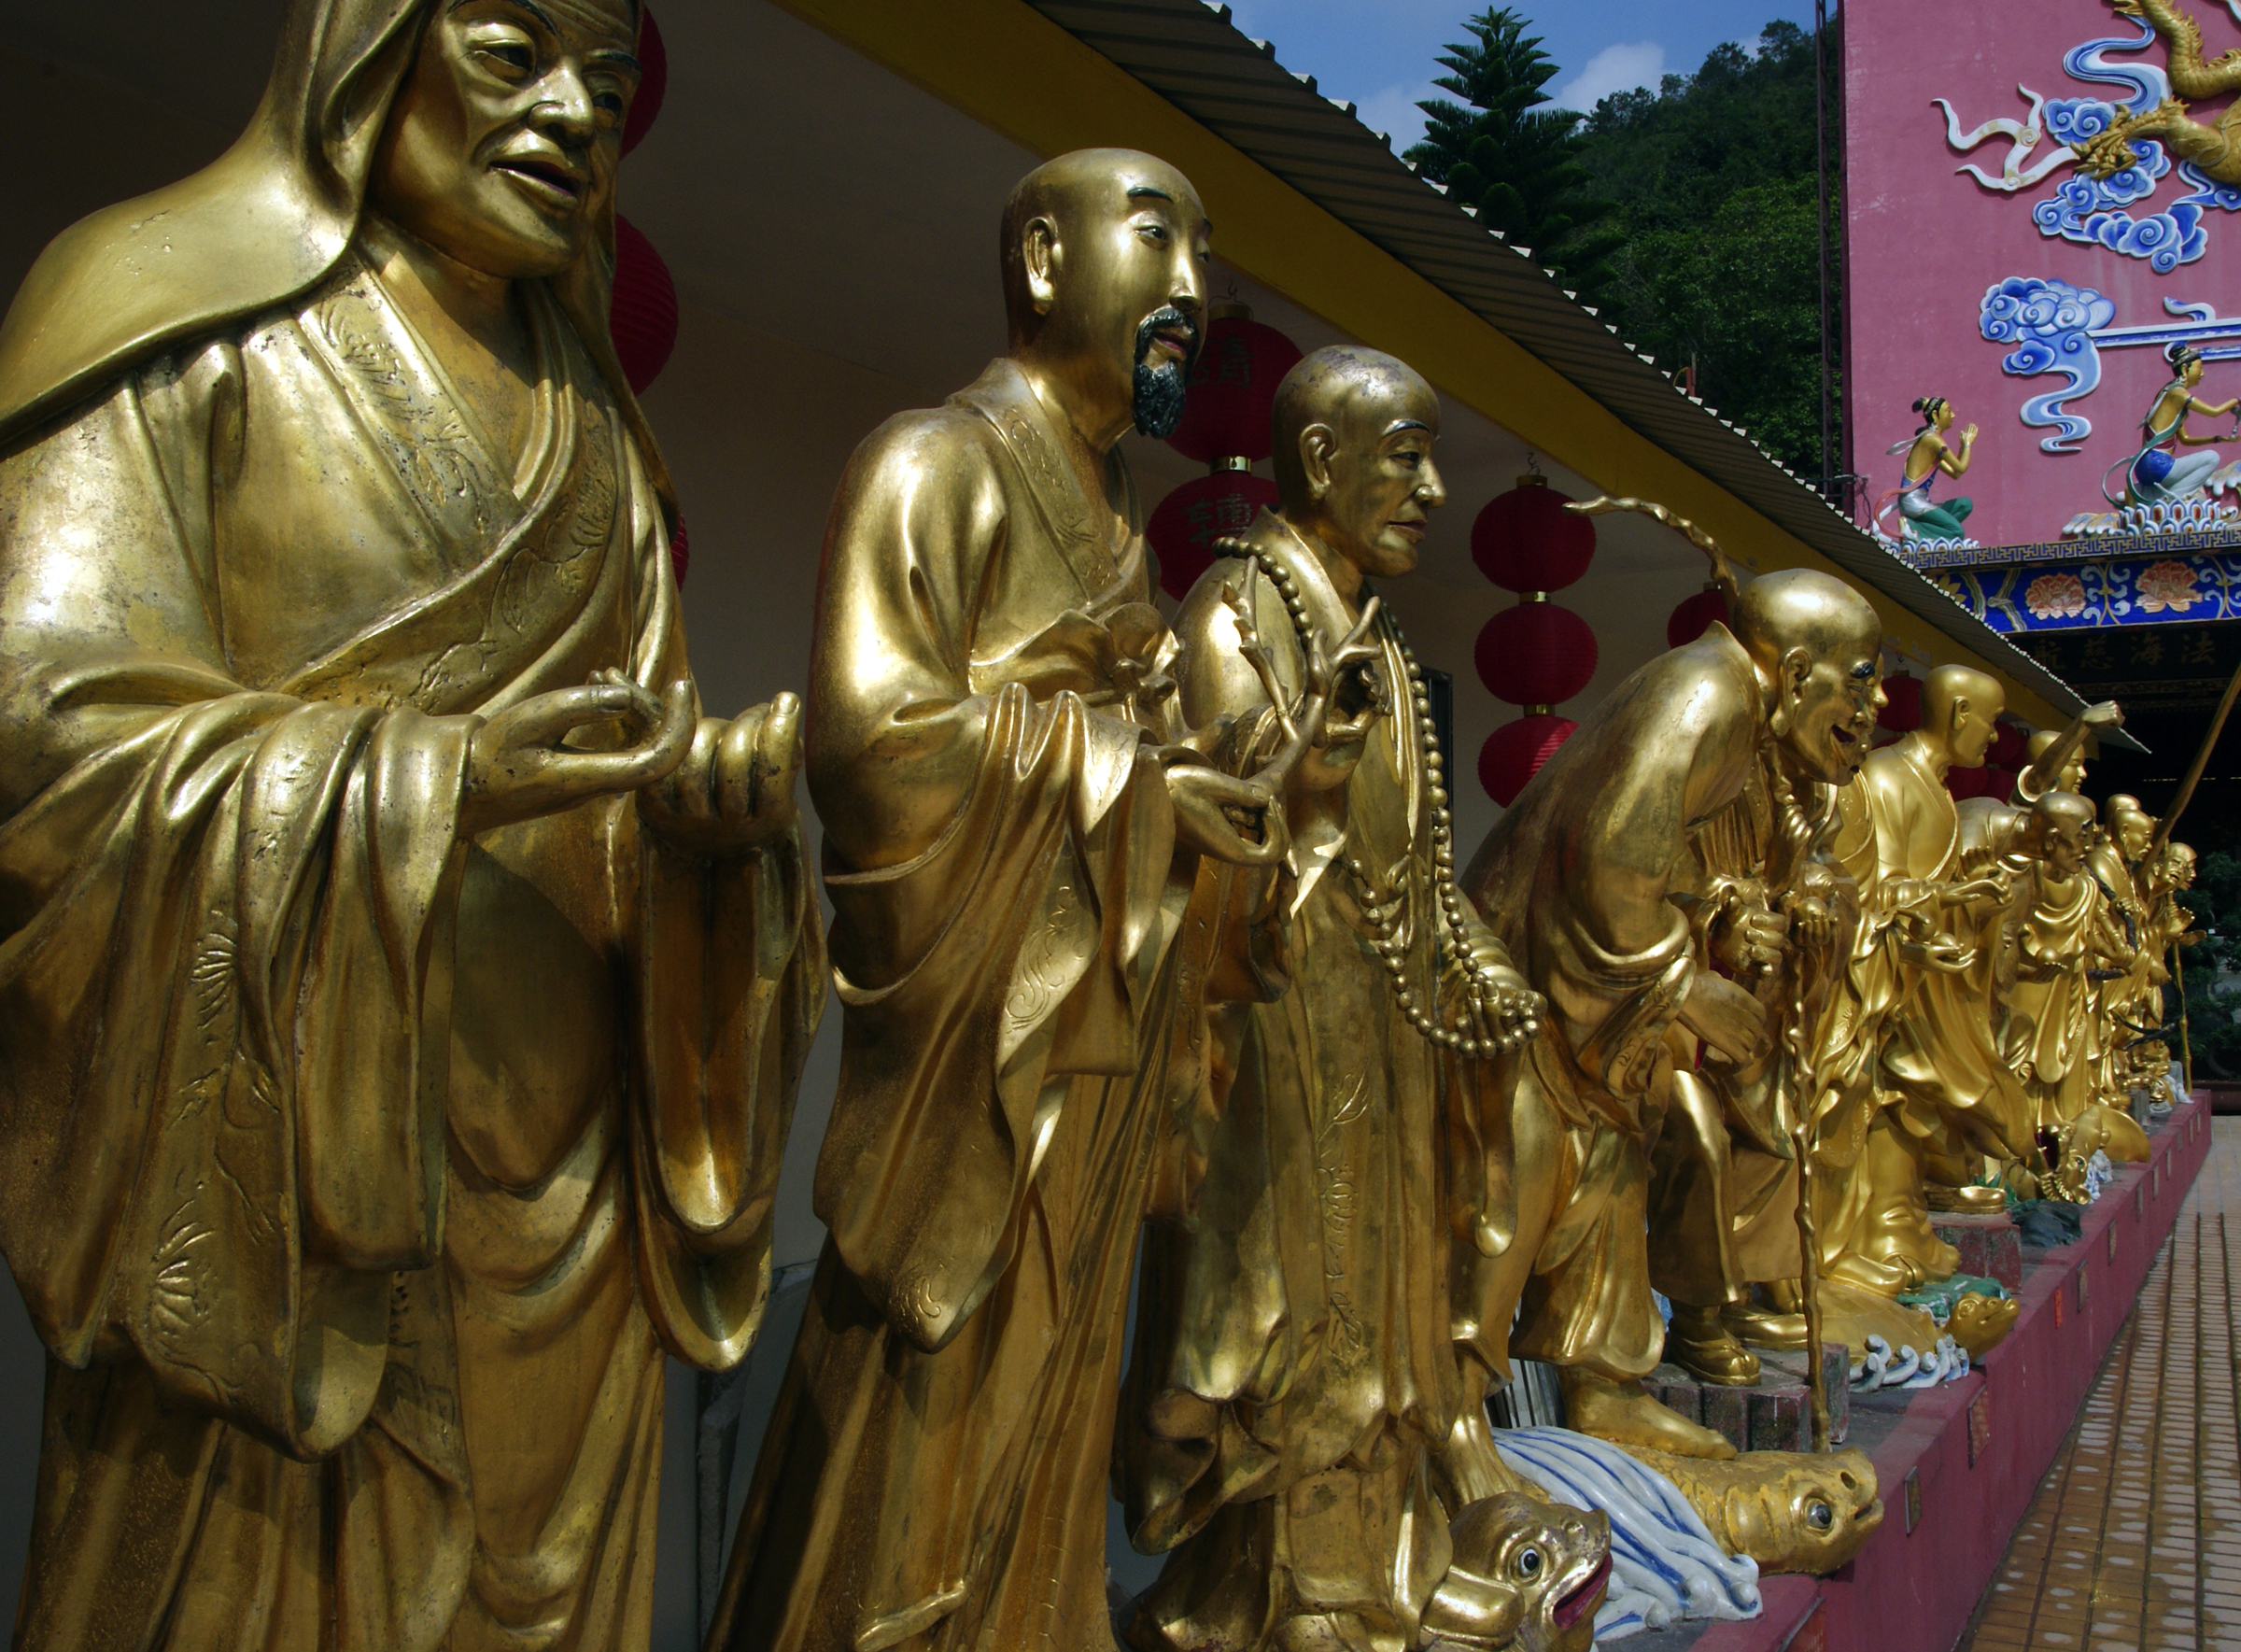
monument, statue, publicdomain, gold, temple, buddha, hongkong, china, buddhisttemple, buddhaimages, lordbuddha, stautres, mythology, ancient history